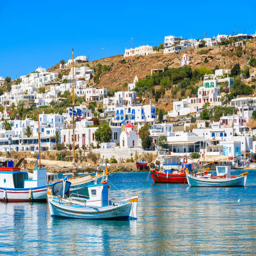
a view of fishing boats in port